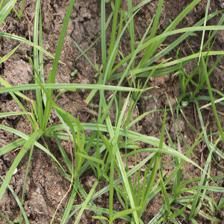
Label: Grass